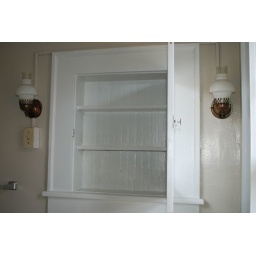
cabinet above sink in bathroom